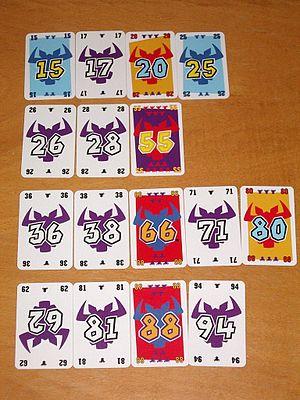
Amigo est un éditeur de jeux de société allemand.
6 qui prend ! est un jeu de société créé par Wolfgang Kramer en 1994. Il est édité chez Amigo. La version française est distribuée par Gigamic.